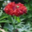
Label: poppy